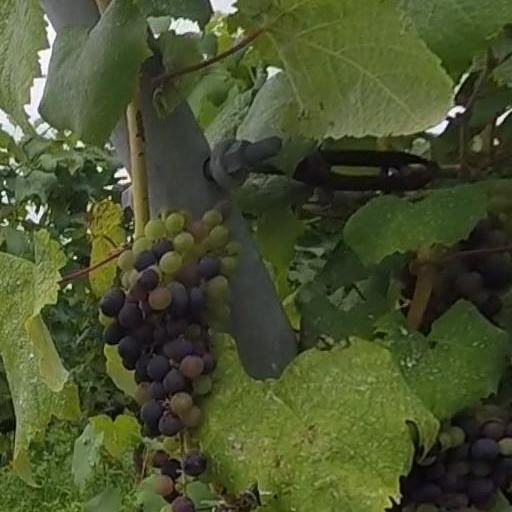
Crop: grape